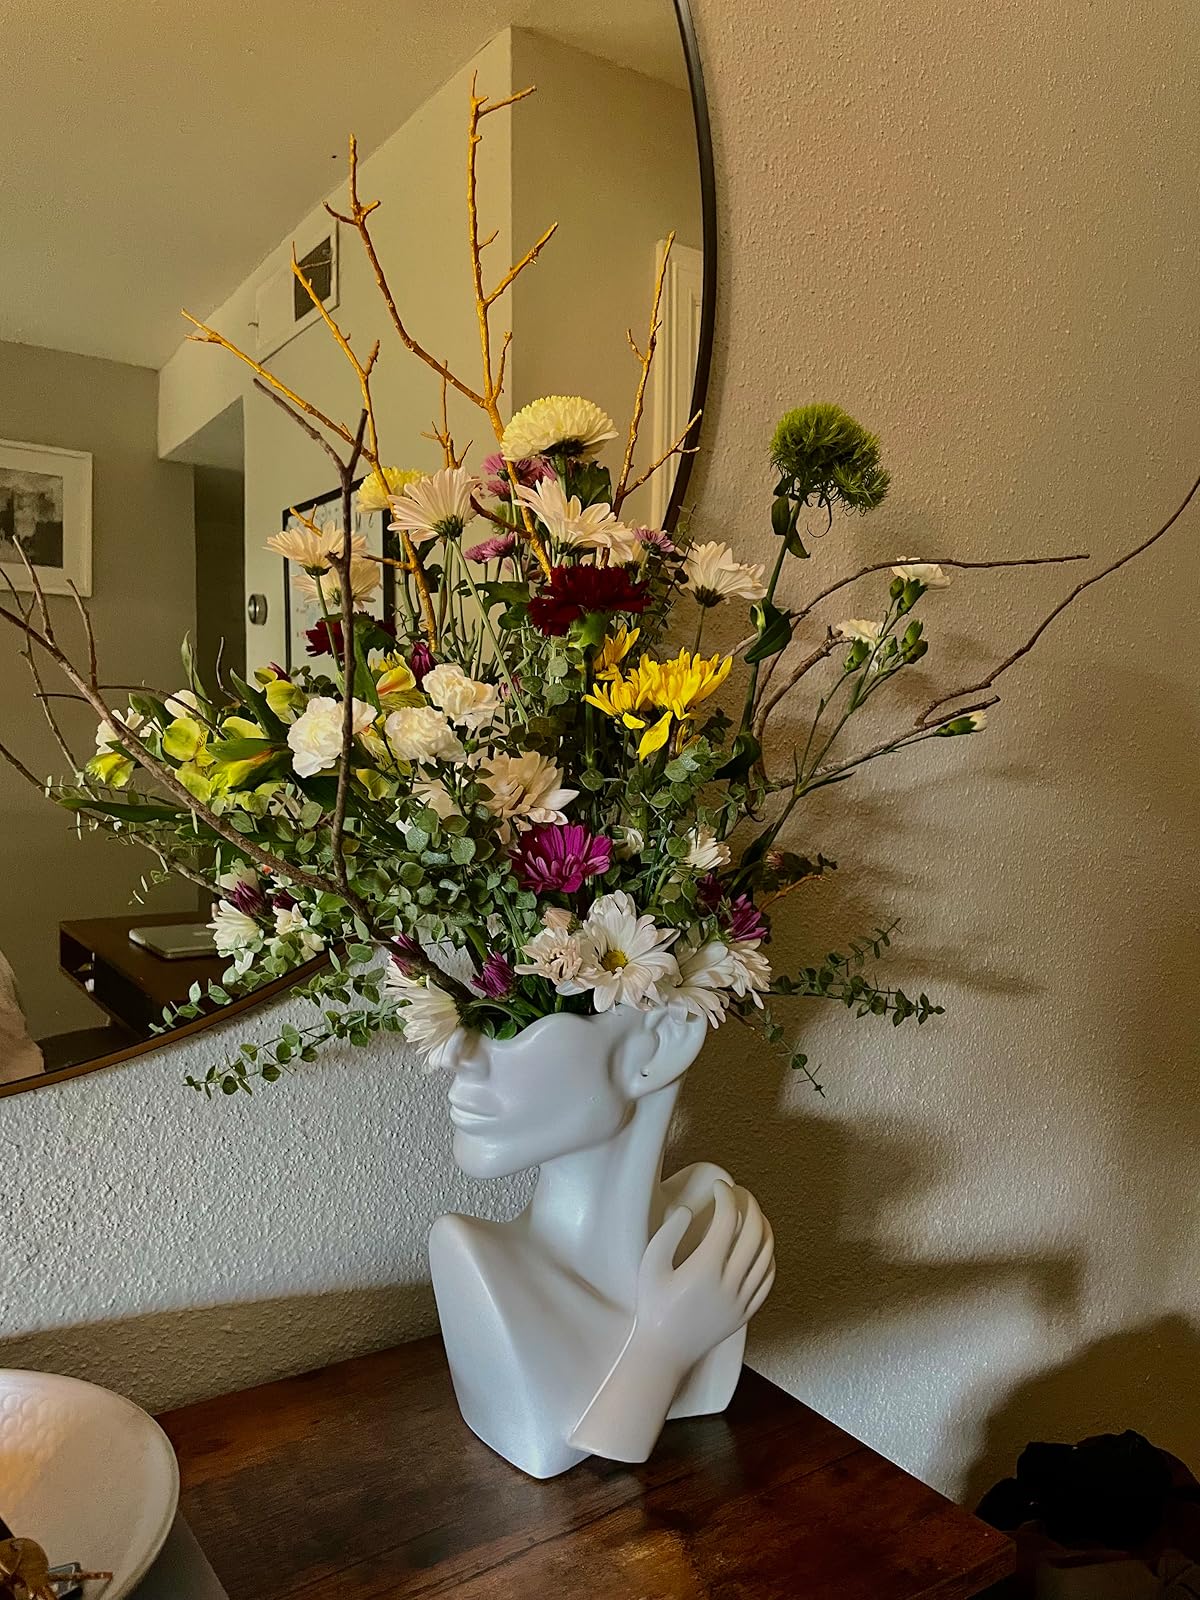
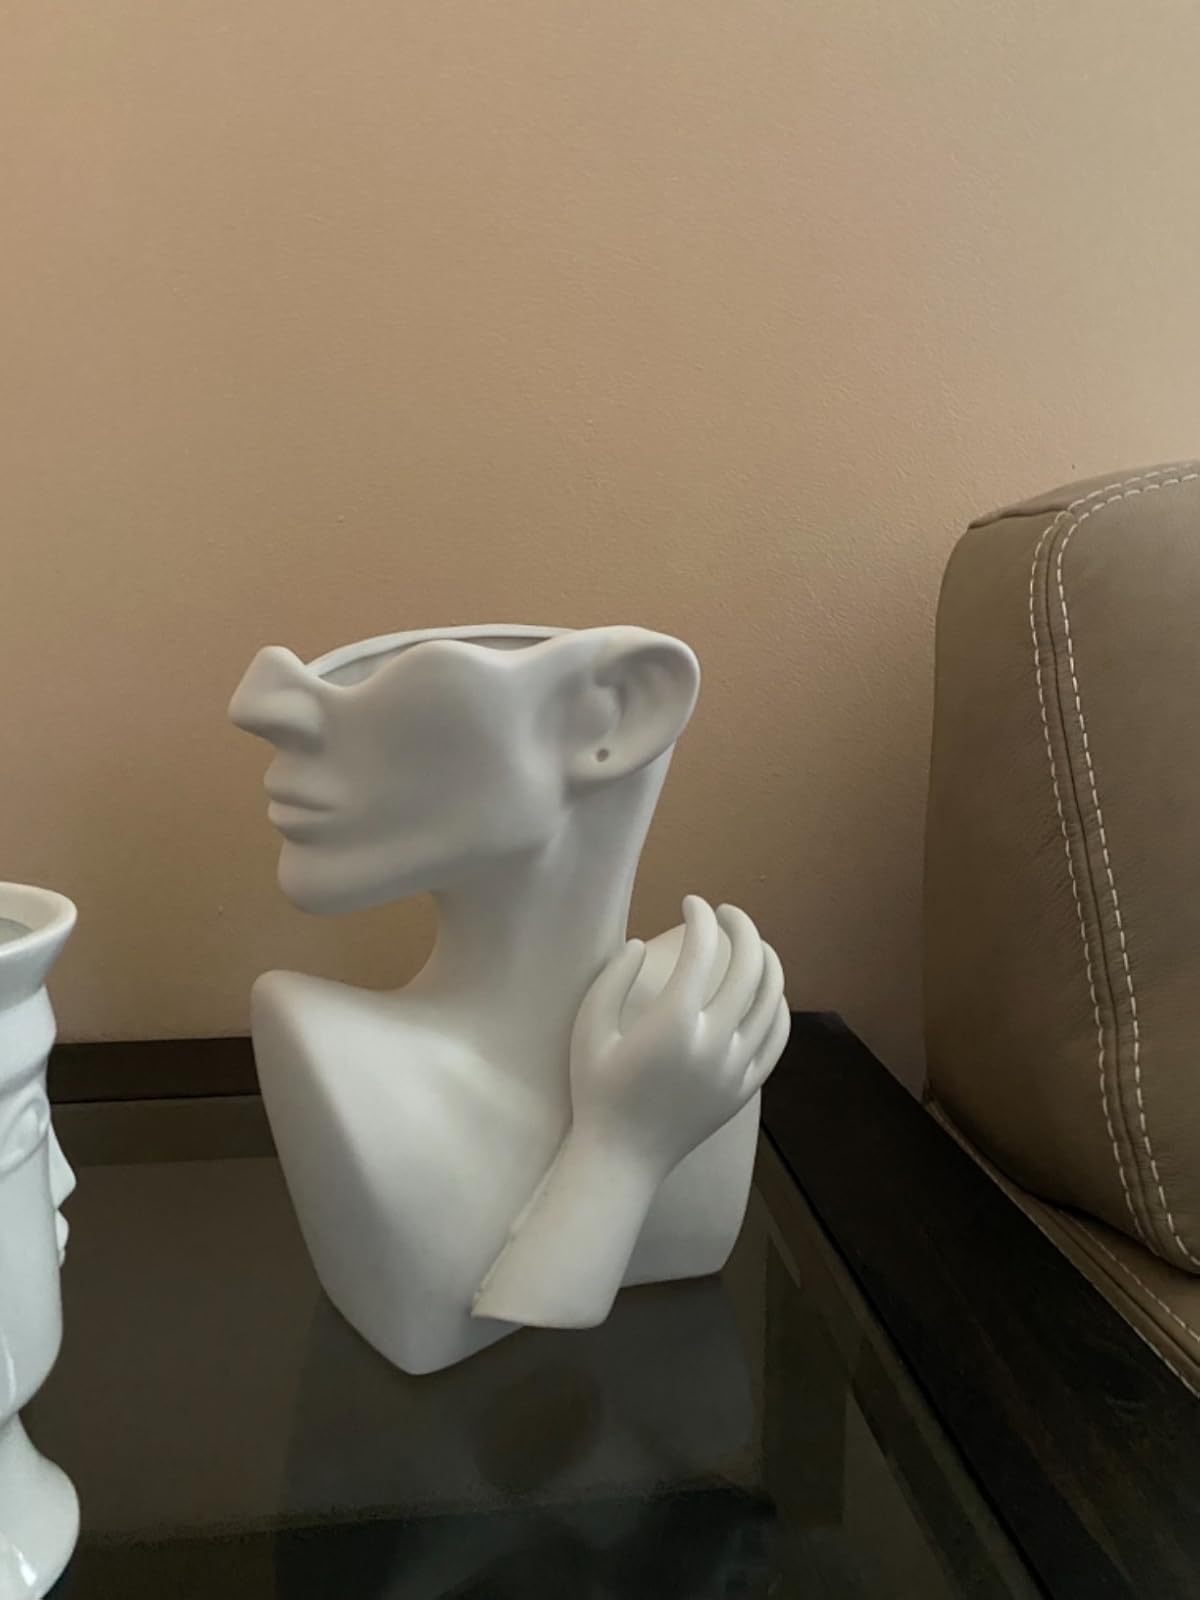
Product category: vase
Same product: yes